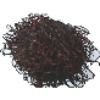
Label: rambutan